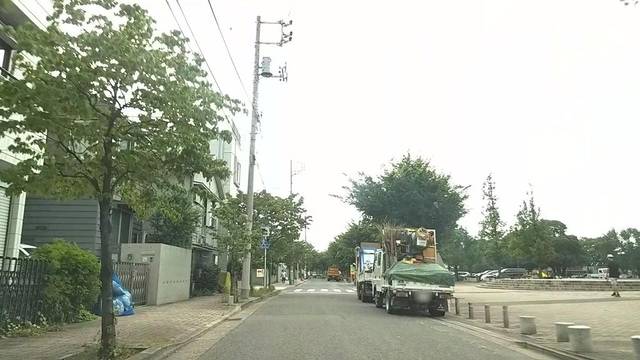
Region: Japan
Coordinates: 35.533, 139.732